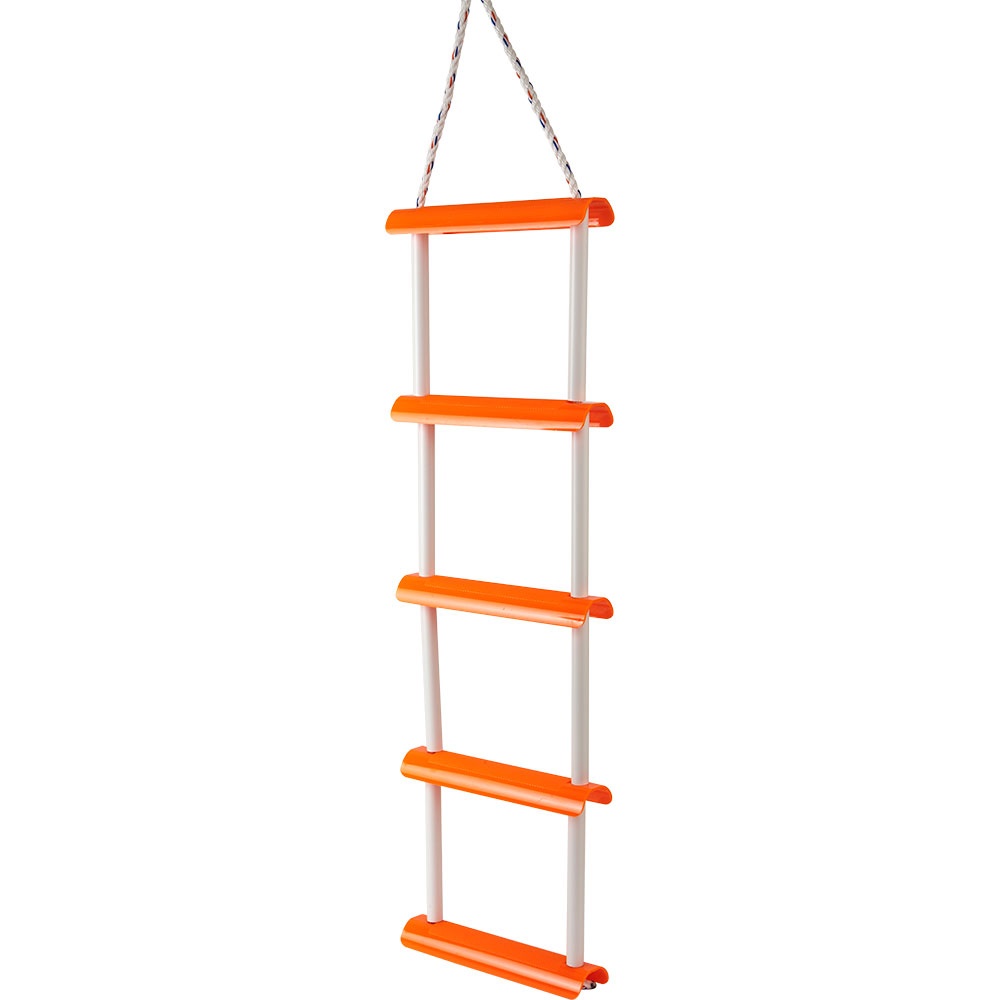
Sea-Dog Folding Ladder - 5 Step [582501-1]
Brand: Sea-Dog
Folding Ladder - 5 Step These Portable Emergency Boarding Ladders are made of molded-in, high-visibility orange polycarbonate with nylon rope supporting the frame. They secure quickly to cleats, railings, stanchions and halyards and will support up to 300 pounds. WARNING: This product can expose you to chemicals which are known to the State of California to cause cancer, birth defects or other reproductive harm. For more information go to P65Warnings.ca.gov . Specifications: Step Count: 5 Step Construction: Plastic Box Dimensions: 4"H x 9"W x 14"L WT: 2.5 lbs UPC: 035514582094
Category: Vehicles & Parts > Vehicle Parts & Accessories > Watercraft Parts & Accessories > Docking & Anchoring > Dock Steps